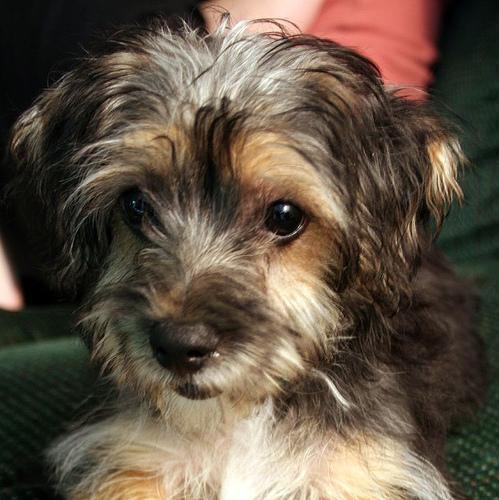
silky_terrier